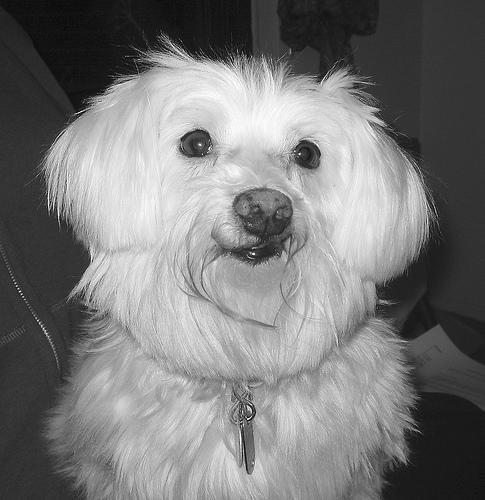
Maltese_dog